United States obscenity law

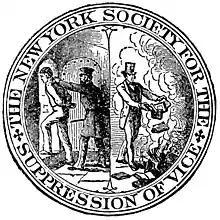
Symbol of the "New York Society for the Suppression of Vice", advocating book-burning

The following standards were once used by courts to determine obscenity. Each of them has been invalidated, overturned, or superseded by the "Miller" test.